Fried eggplant

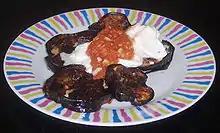
Fried eggplant with yoghurt as found in Turkish cuisine.

Fried eggplant ( or ) is found in Turkish cuisine. It is such a common dish during summer months that this season used to be called (fried eggplant months) in Ottoman Istanbul, where this generalized frying caused huge fires and destroyed entire "mahalles" due to the abundance of old wooden houses. The dish is usually eaten with a garlic yogurt or tomato sauce.